Moritat (comics)

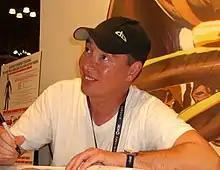
Justin Norman at the New York Comic Con

Moritat (born 1969 as Justin Norman in Mercer County, New Jersey) is an American comic book creator, best known for his work on "The Spirit", "Elephantmen", and DC's "All Star Western".